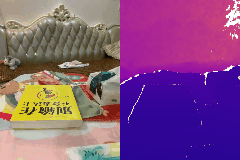
Label: book